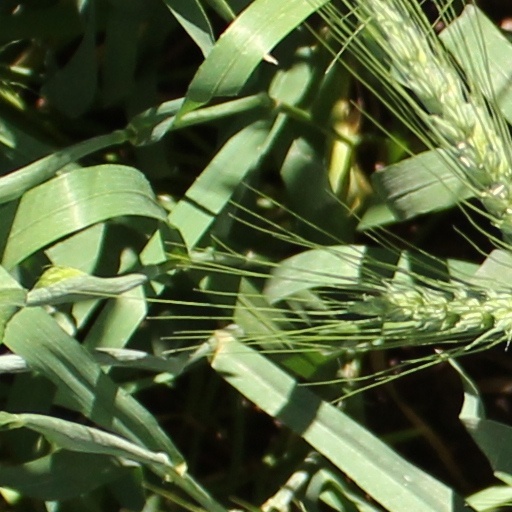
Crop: wheat